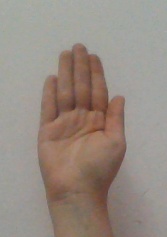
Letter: seen